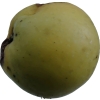
Label: Apple 13